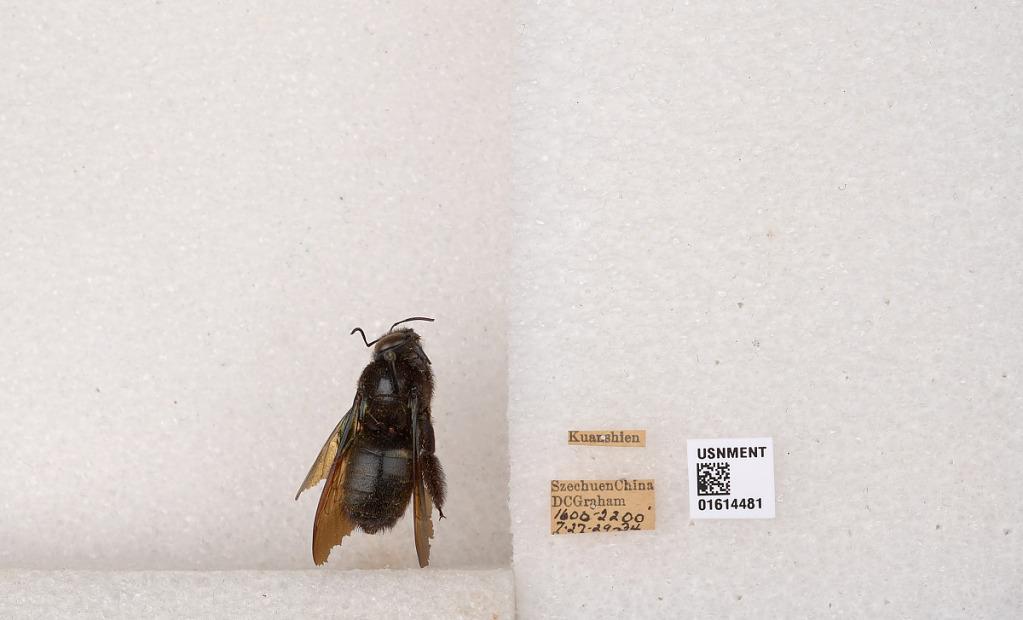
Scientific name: Xylocopa (Biluna) tranquebarorum tranquebarorum (Swederus)